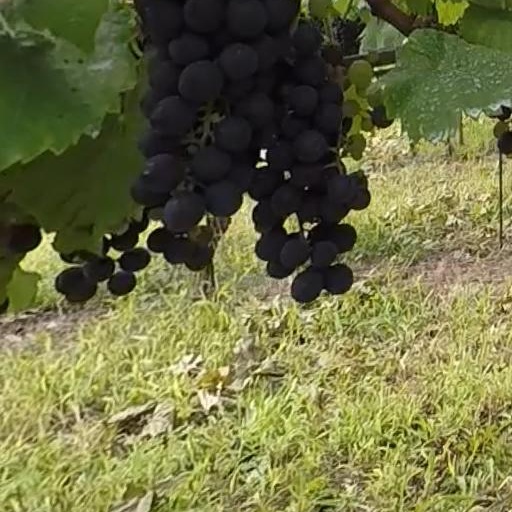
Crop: grape